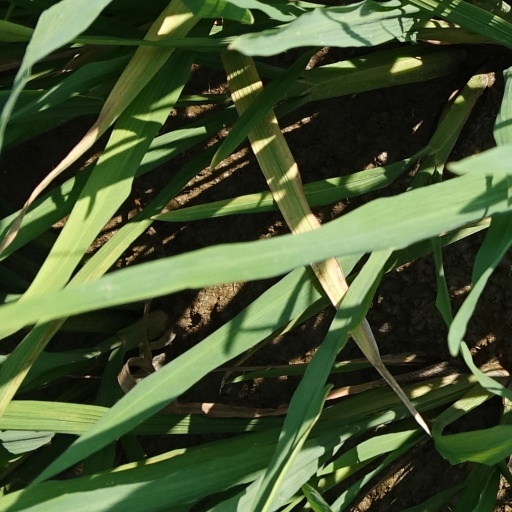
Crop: rice